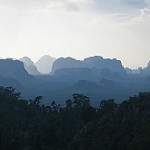
Scene: Outdoor